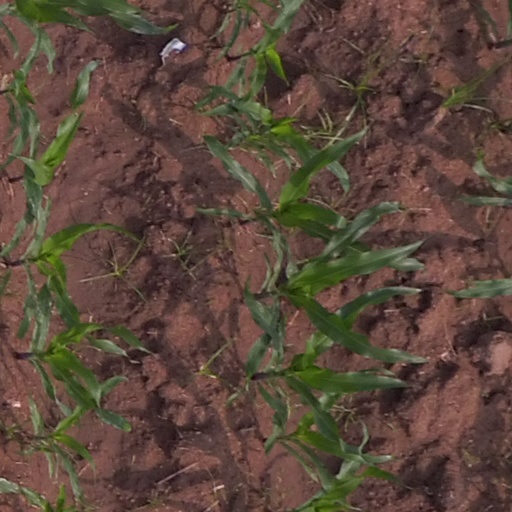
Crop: maize; corn